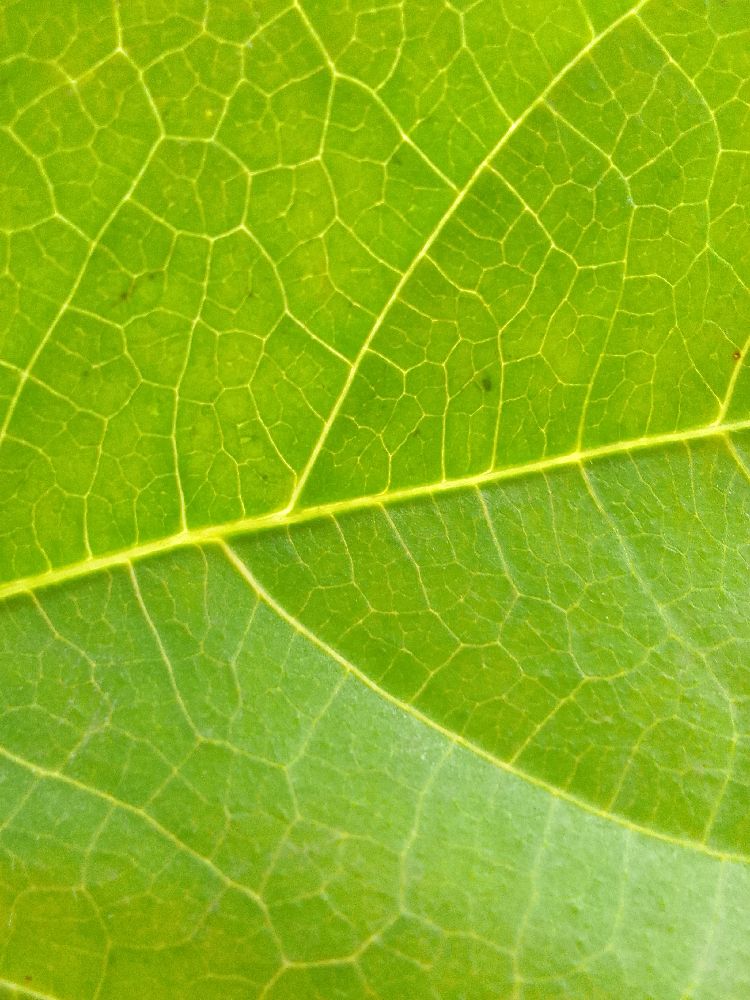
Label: healthy